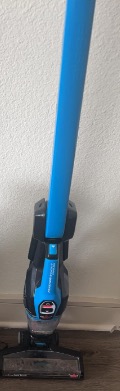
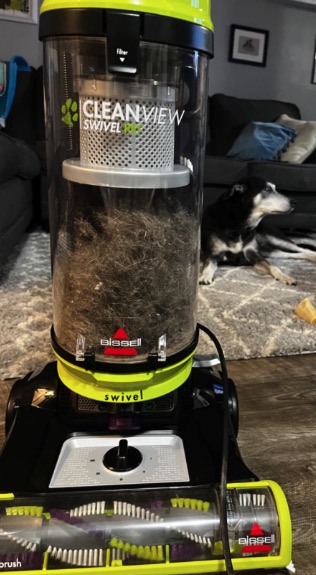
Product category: items_vacuum
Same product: no